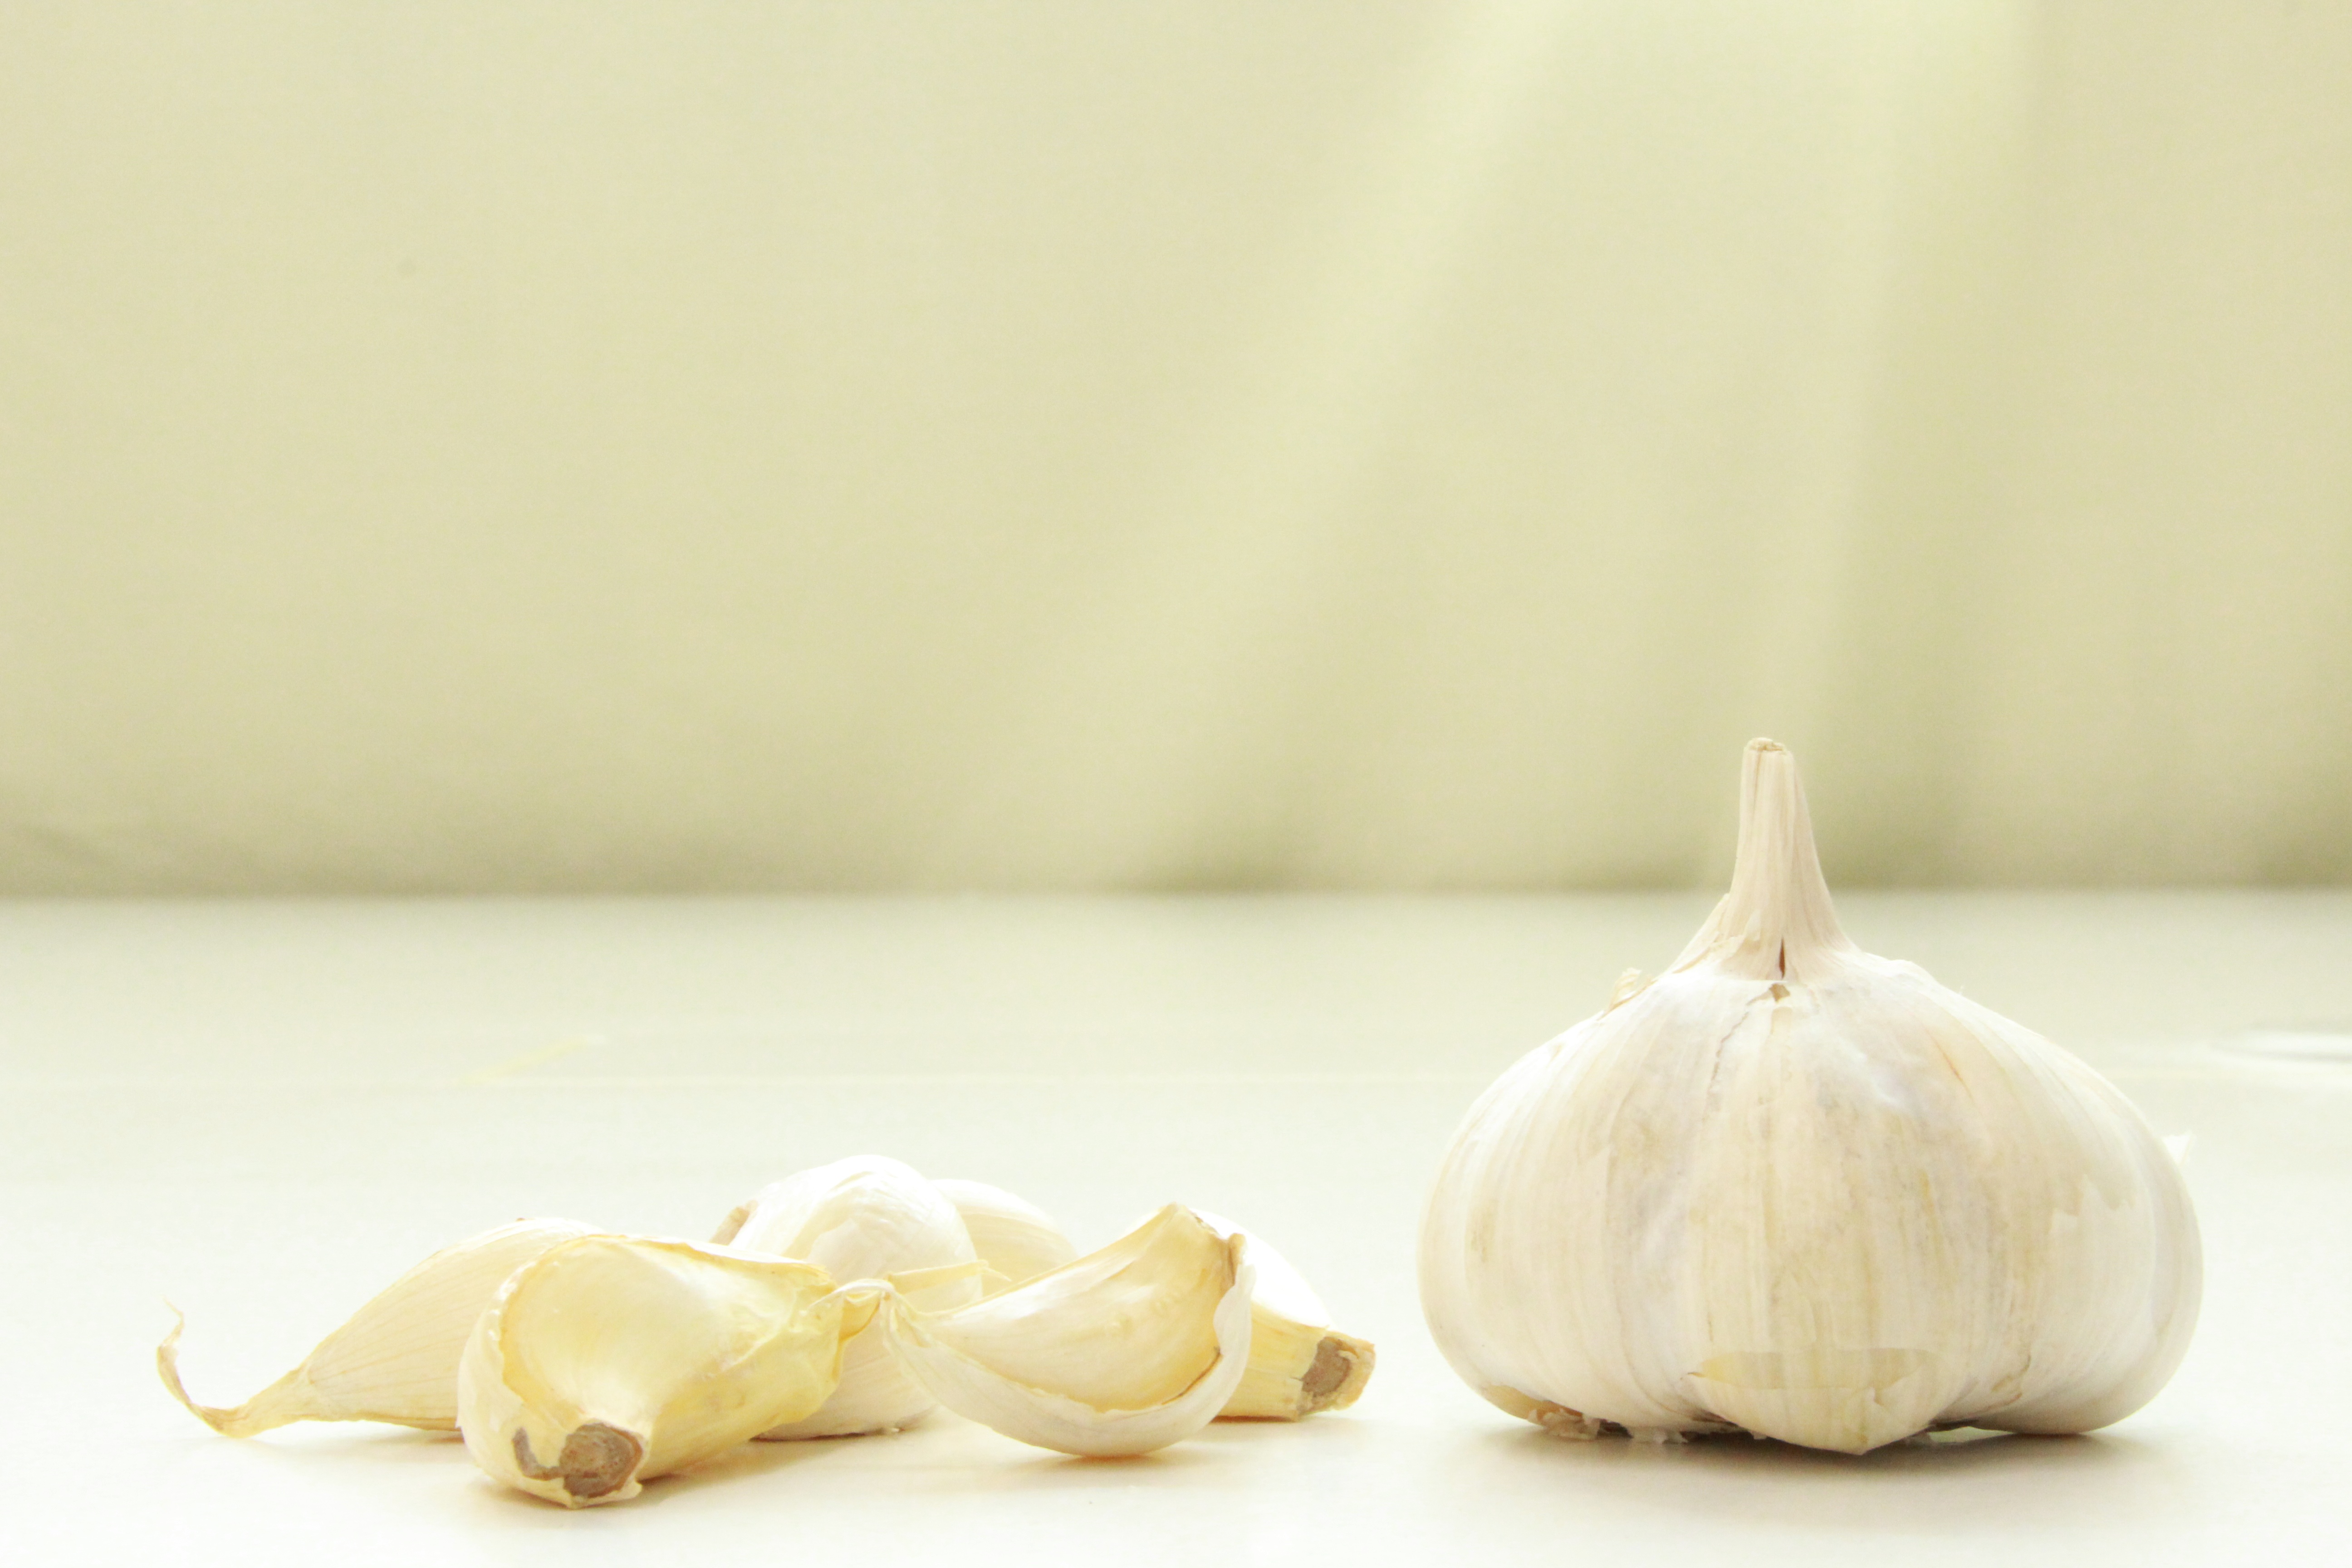
plant, white, dish, food, garlic, produce, vegetable, raw, flowering plant, raw garlic, land plant, onion genus